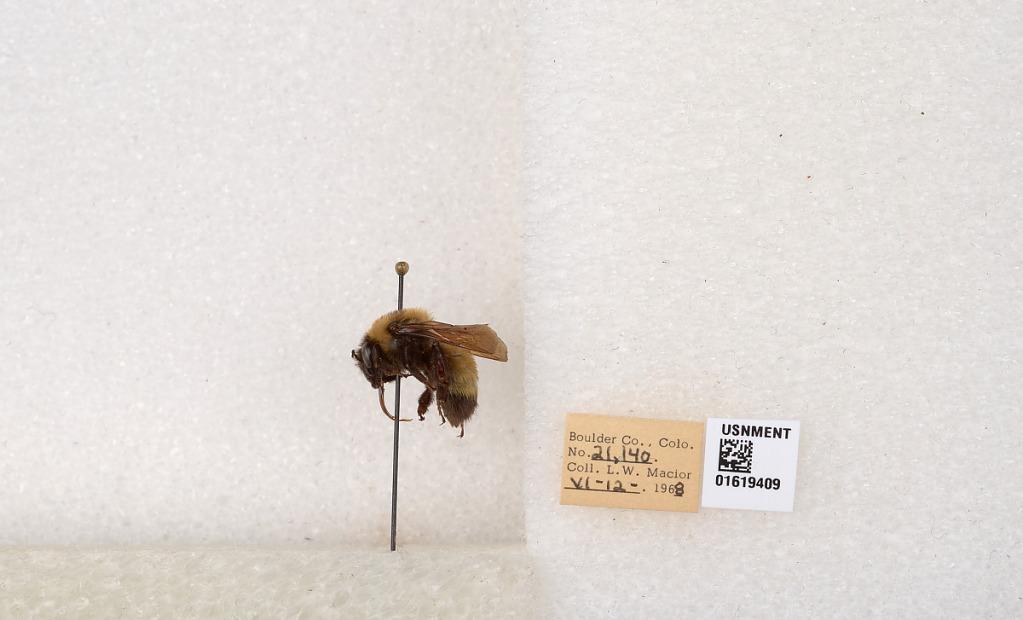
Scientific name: Bombus (Bombus) nevadensis Cresson